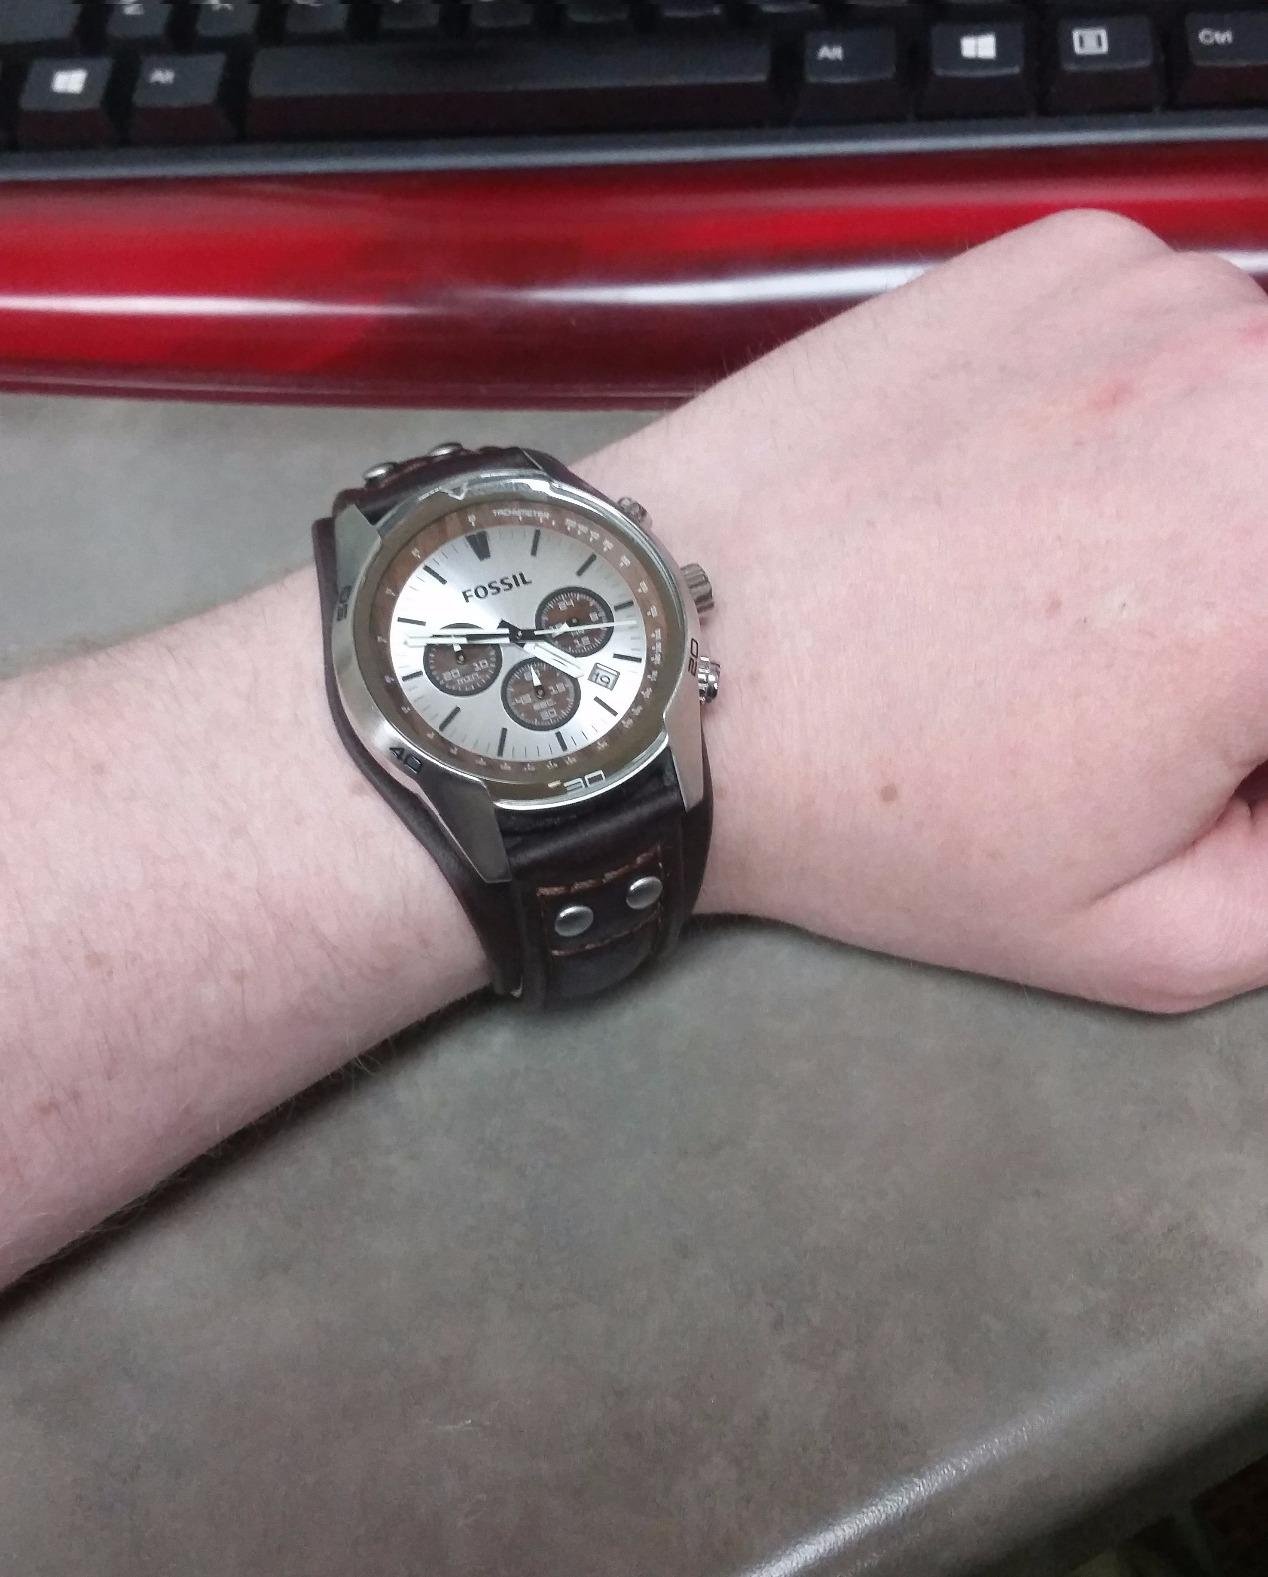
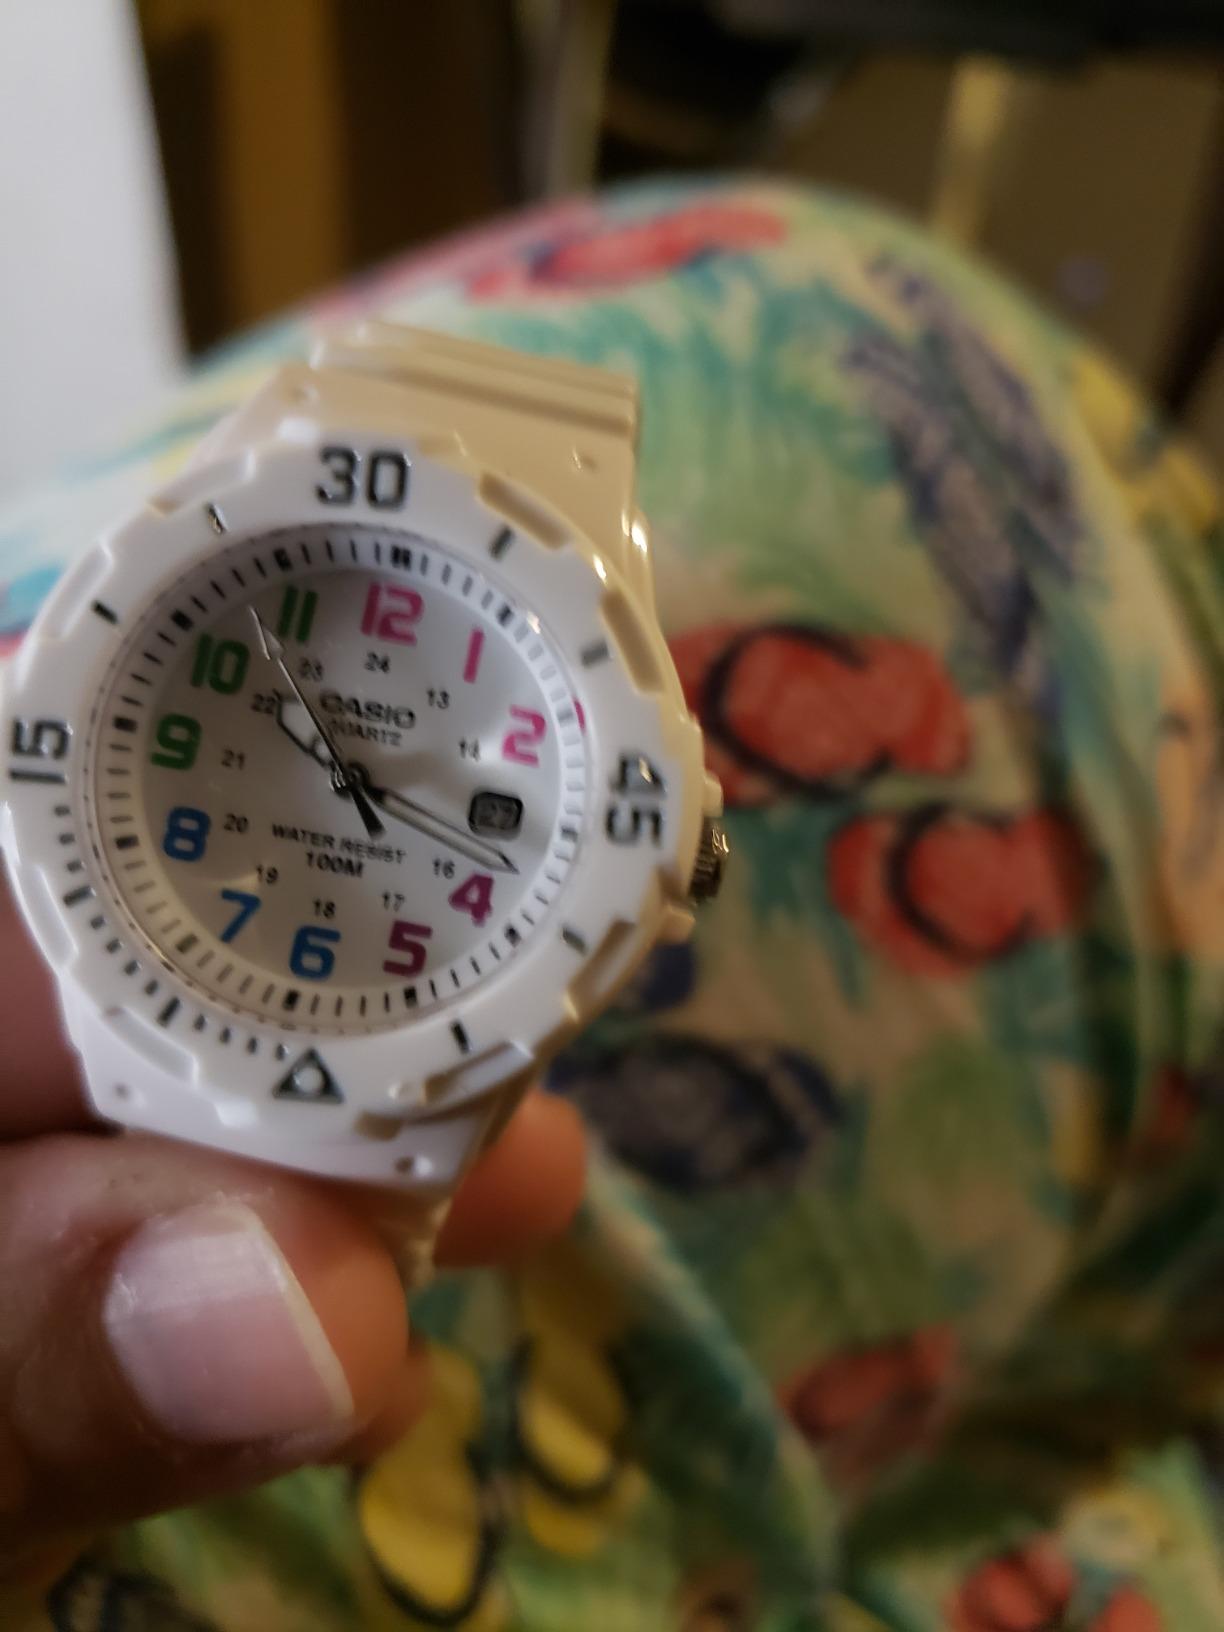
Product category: accessories_watch
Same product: no